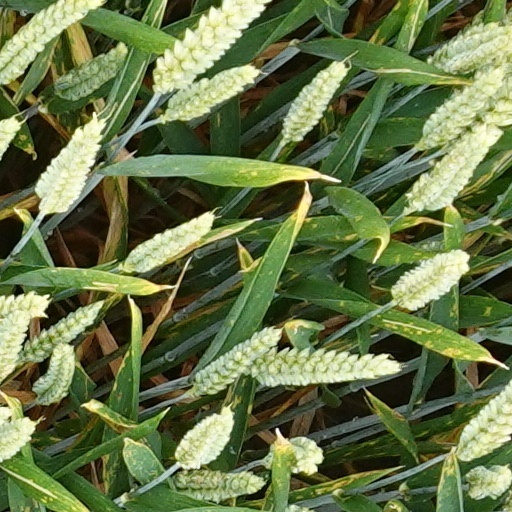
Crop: wheat